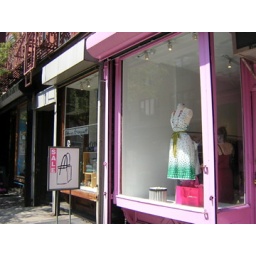
cute dress in the window